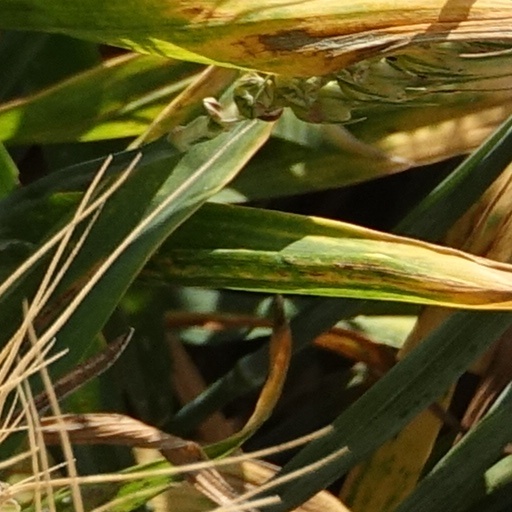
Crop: wheat